Artpop (song)

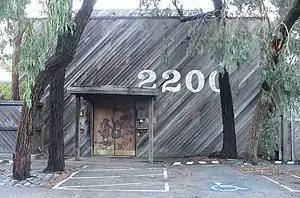
The song was recorded at Record Plant Studios in Hollywood, California.

Development of Lady Gaga's third studio album, "Artpop", began shortly after the release of her second one, "Born This Way" (2011), and by the following year, the album's concepts were "beginning to flourish" as Gaga collaborated with producers Fernando Garibay and DJ White Shadow. However, while on tour for the Born This Way Ball, Gaga had to undergo a hip surgery in February 2013 which forced the singer into a six-month hiatus, and this rehabilitation became one of the inspirations behind the album. According to White Shadow, the title track was one of the first songs penned for the album, which created the backbone for the record. Calling it a "defining moment" of "Artpop"s creation, the producer explained that the title track led them to explore other avenues in terms of musical aspirations. Written and produced by Gaga, White Shadow, Monson and Dino Zisis, "Artpop" was called the swan song of the album by the singer. Talking to Sirius XM Radio, where she gave an in-depth analysis of each song from the album, Gaga explained: